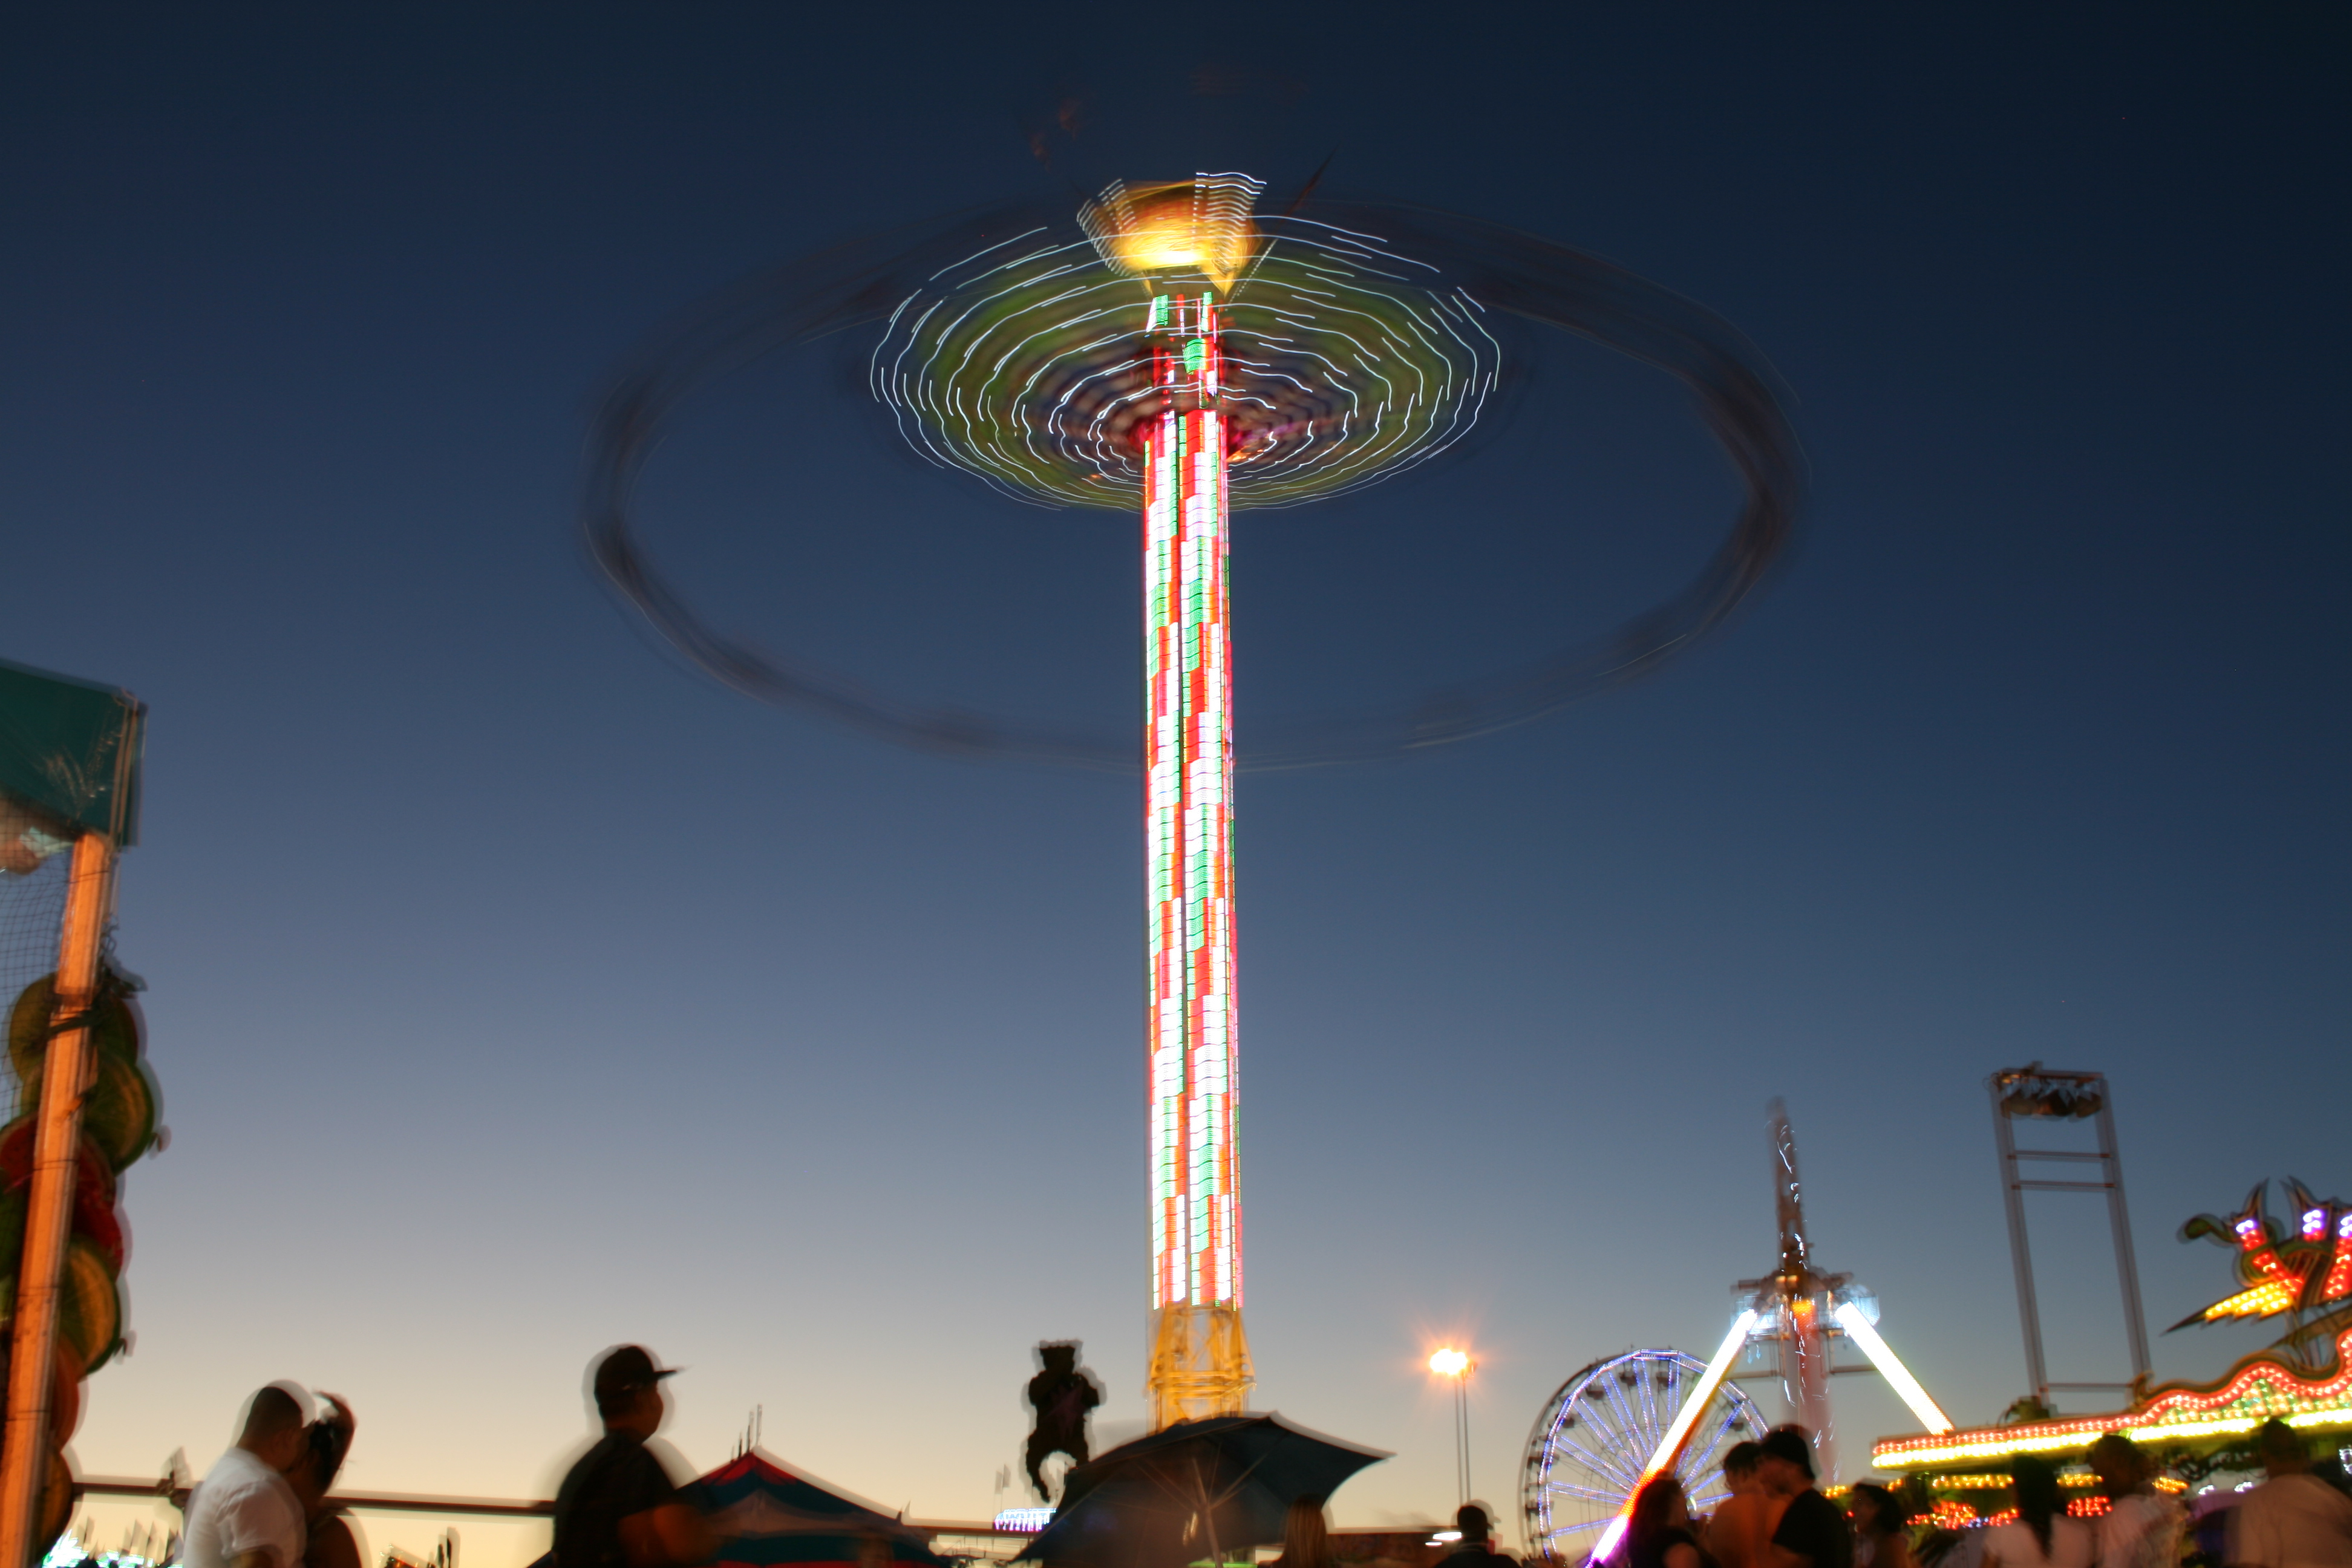
light, night, recreation, ferris wheel, carnival, amusement park, park, landmark, ride, long exposure, neon light, resort, tourist attraction, fair, amusement ride, outdoor recreation, atmosphere of earth